Rupite Glacier

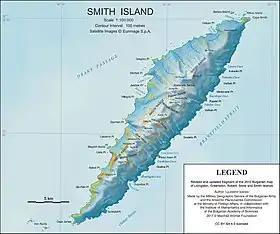
Topographic map of Smith Island.

Rupite Glacier is a long glacier on Smith Island, South Shetland Islands draining the southeast slopes of Imeon Range east of the summit Mount Foster and southeast of Evlogi Peak. It is situated southeast of Chuprene Glacier, southwest of Pashuk Glacier and northeast of Landreth Glacier, and flows southeastward into Osmar Strait. Bulgarian early mapping in 2008. The glacier is named after the settlement Rupite and the nearby protected area in southwestern Bulgaria.